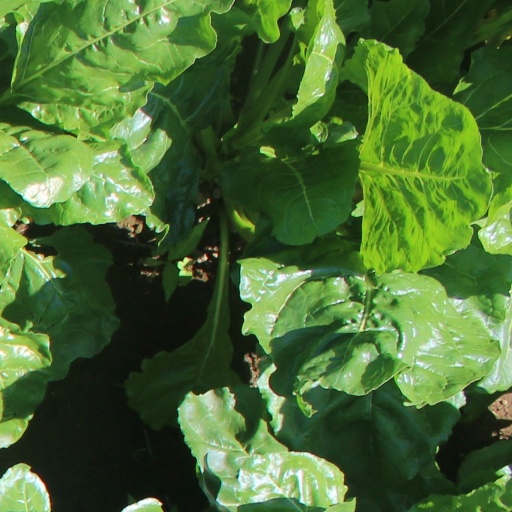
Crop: sugar beet